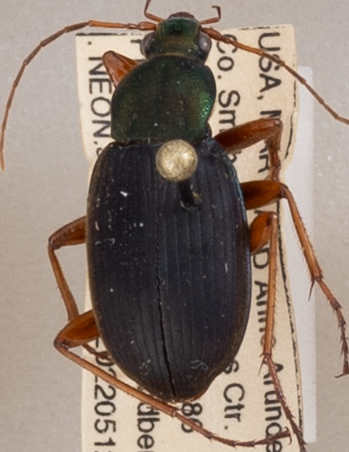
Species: Chlaenius aestivus
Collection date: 2022-05-12 04:00:00
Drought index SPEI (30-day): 1.052
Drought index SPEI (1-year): -0.33
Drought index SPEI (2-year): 1.19